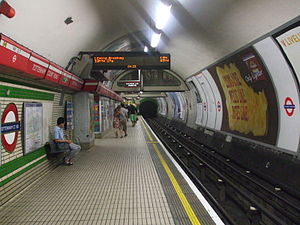
Tottenham Court Road Station / Galleri
Tottenham Court Road Station er en London Underground-station i det centrale London. Det er en skiftestation mellem Central line og Charing Cross-grenen på Northern line.